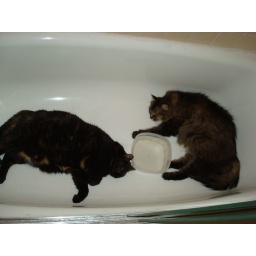
The cats chill in the bathtub on hot days cause the tub is cool.